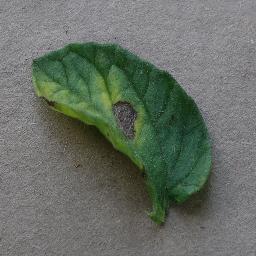
Label: Tomato___Early_blight